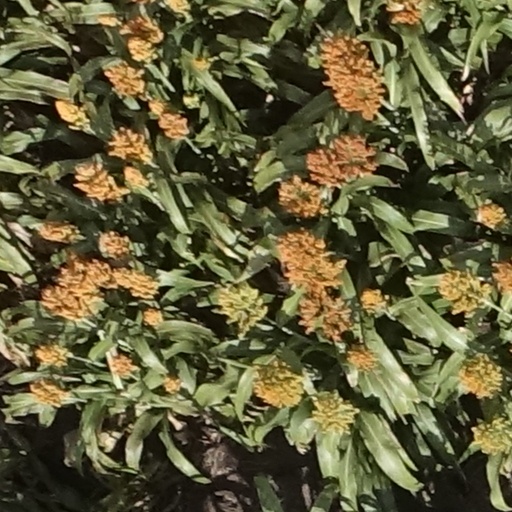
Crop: sorghum